NASCAR operations of Team Penske

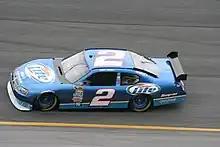
The No. 2 car in 2008 with Kurt Busch driving

To replace the retiring Wallace, Penske tabbed 2004 Nextel Cup Champion Kurt Busch. However, this caused a problem with Busch's then-current team, Roush Racing, as he was still under contract for the 2006 season. The situation was resolved thanks in part to the resolution of another disputed contract with Roush. Roush Racing signed Jamie McMurray to drive their No. 6 car for the 2006 season but his previous team owner, Chip Ganassi, would not let him drive for Roush. Eventually, an agreement was struck where McMurray was released from his team to replace Busch in the No. 97 car (which was then renumbered to 26), therefore freeing up Busch to drive the No. 2 car. He quickly brought the team back to victory lane by winning in his fifth start with the team at Bristol, his only win of 2006. The No. 2 team finished 16th in the season points. Busch won six additional races with the No. 2 car, his last being the 2010 Coca-Cola 600. He qualified for the Chase three times, with a best finish of fourth in the final standings in 2009.